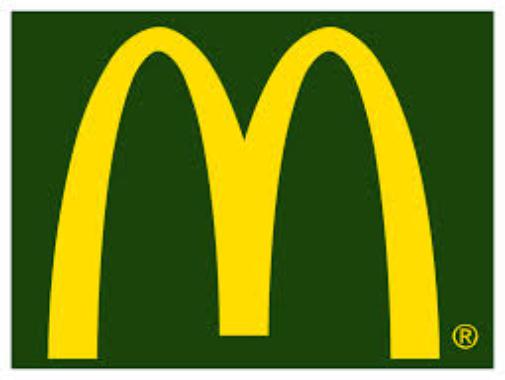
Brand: McDonald's
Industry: Food